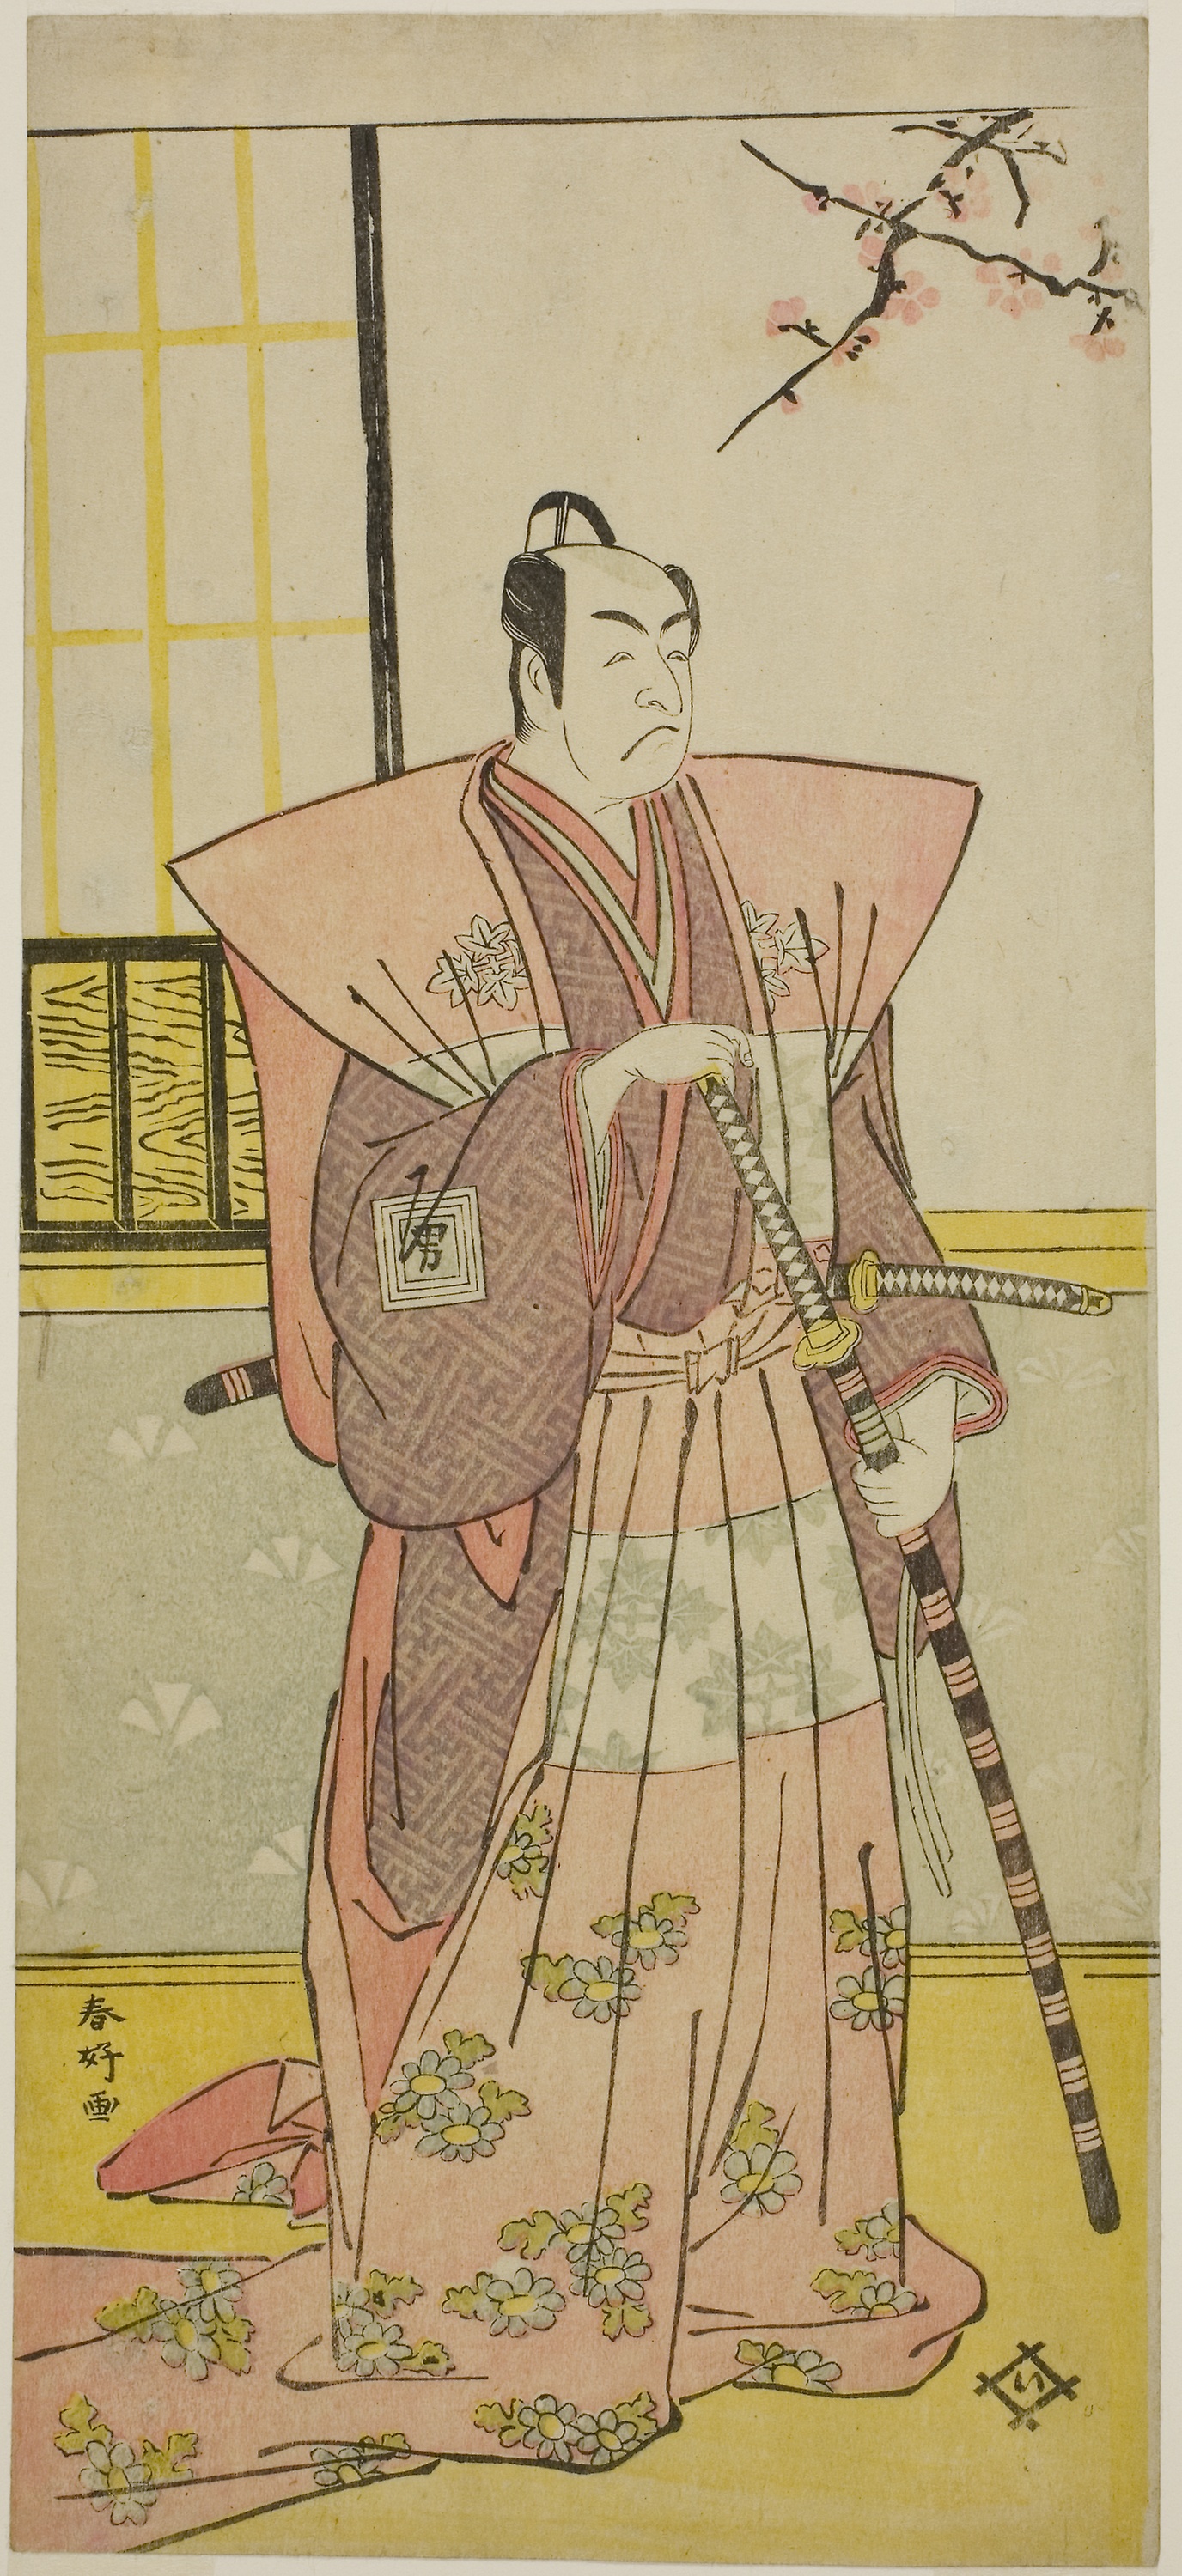
illustration, art, costume design, fictional character